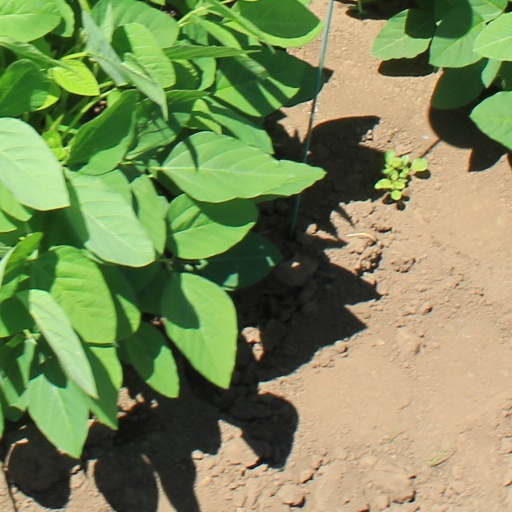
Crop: soybean